Chrysolopus spectabilis

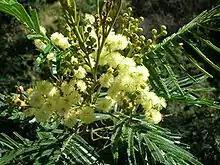
"Acacia mearnsii", one of the 28 "Acacia" species which "C. spectabilis" feeds on.

"Chrysolopus spectabilis" feeds almost exclusively on particular species of "Acacia", including the Cootamundra wattle "Acacia baileyana", the silver wattle "Acacia dealbata", the Australian blackwood "Acacia melanoxylon" and the golden wattle "Acacia longifolia". The beetles choose young plants, around tall, before they have flowered. They use the long snout and powerful mouthparts to make holes in the stem and leaves, in order to reach the sap and to build egg chambers.